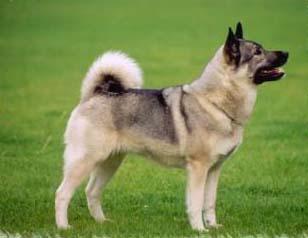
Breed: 217-n000046-Norwegian_elkhound